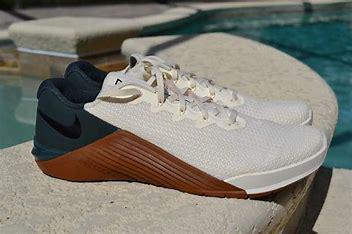
Brand: Nike
Model: Free Metcon 5